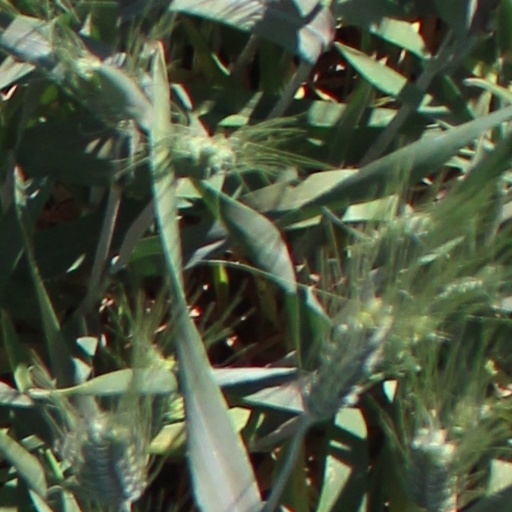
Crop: wheat